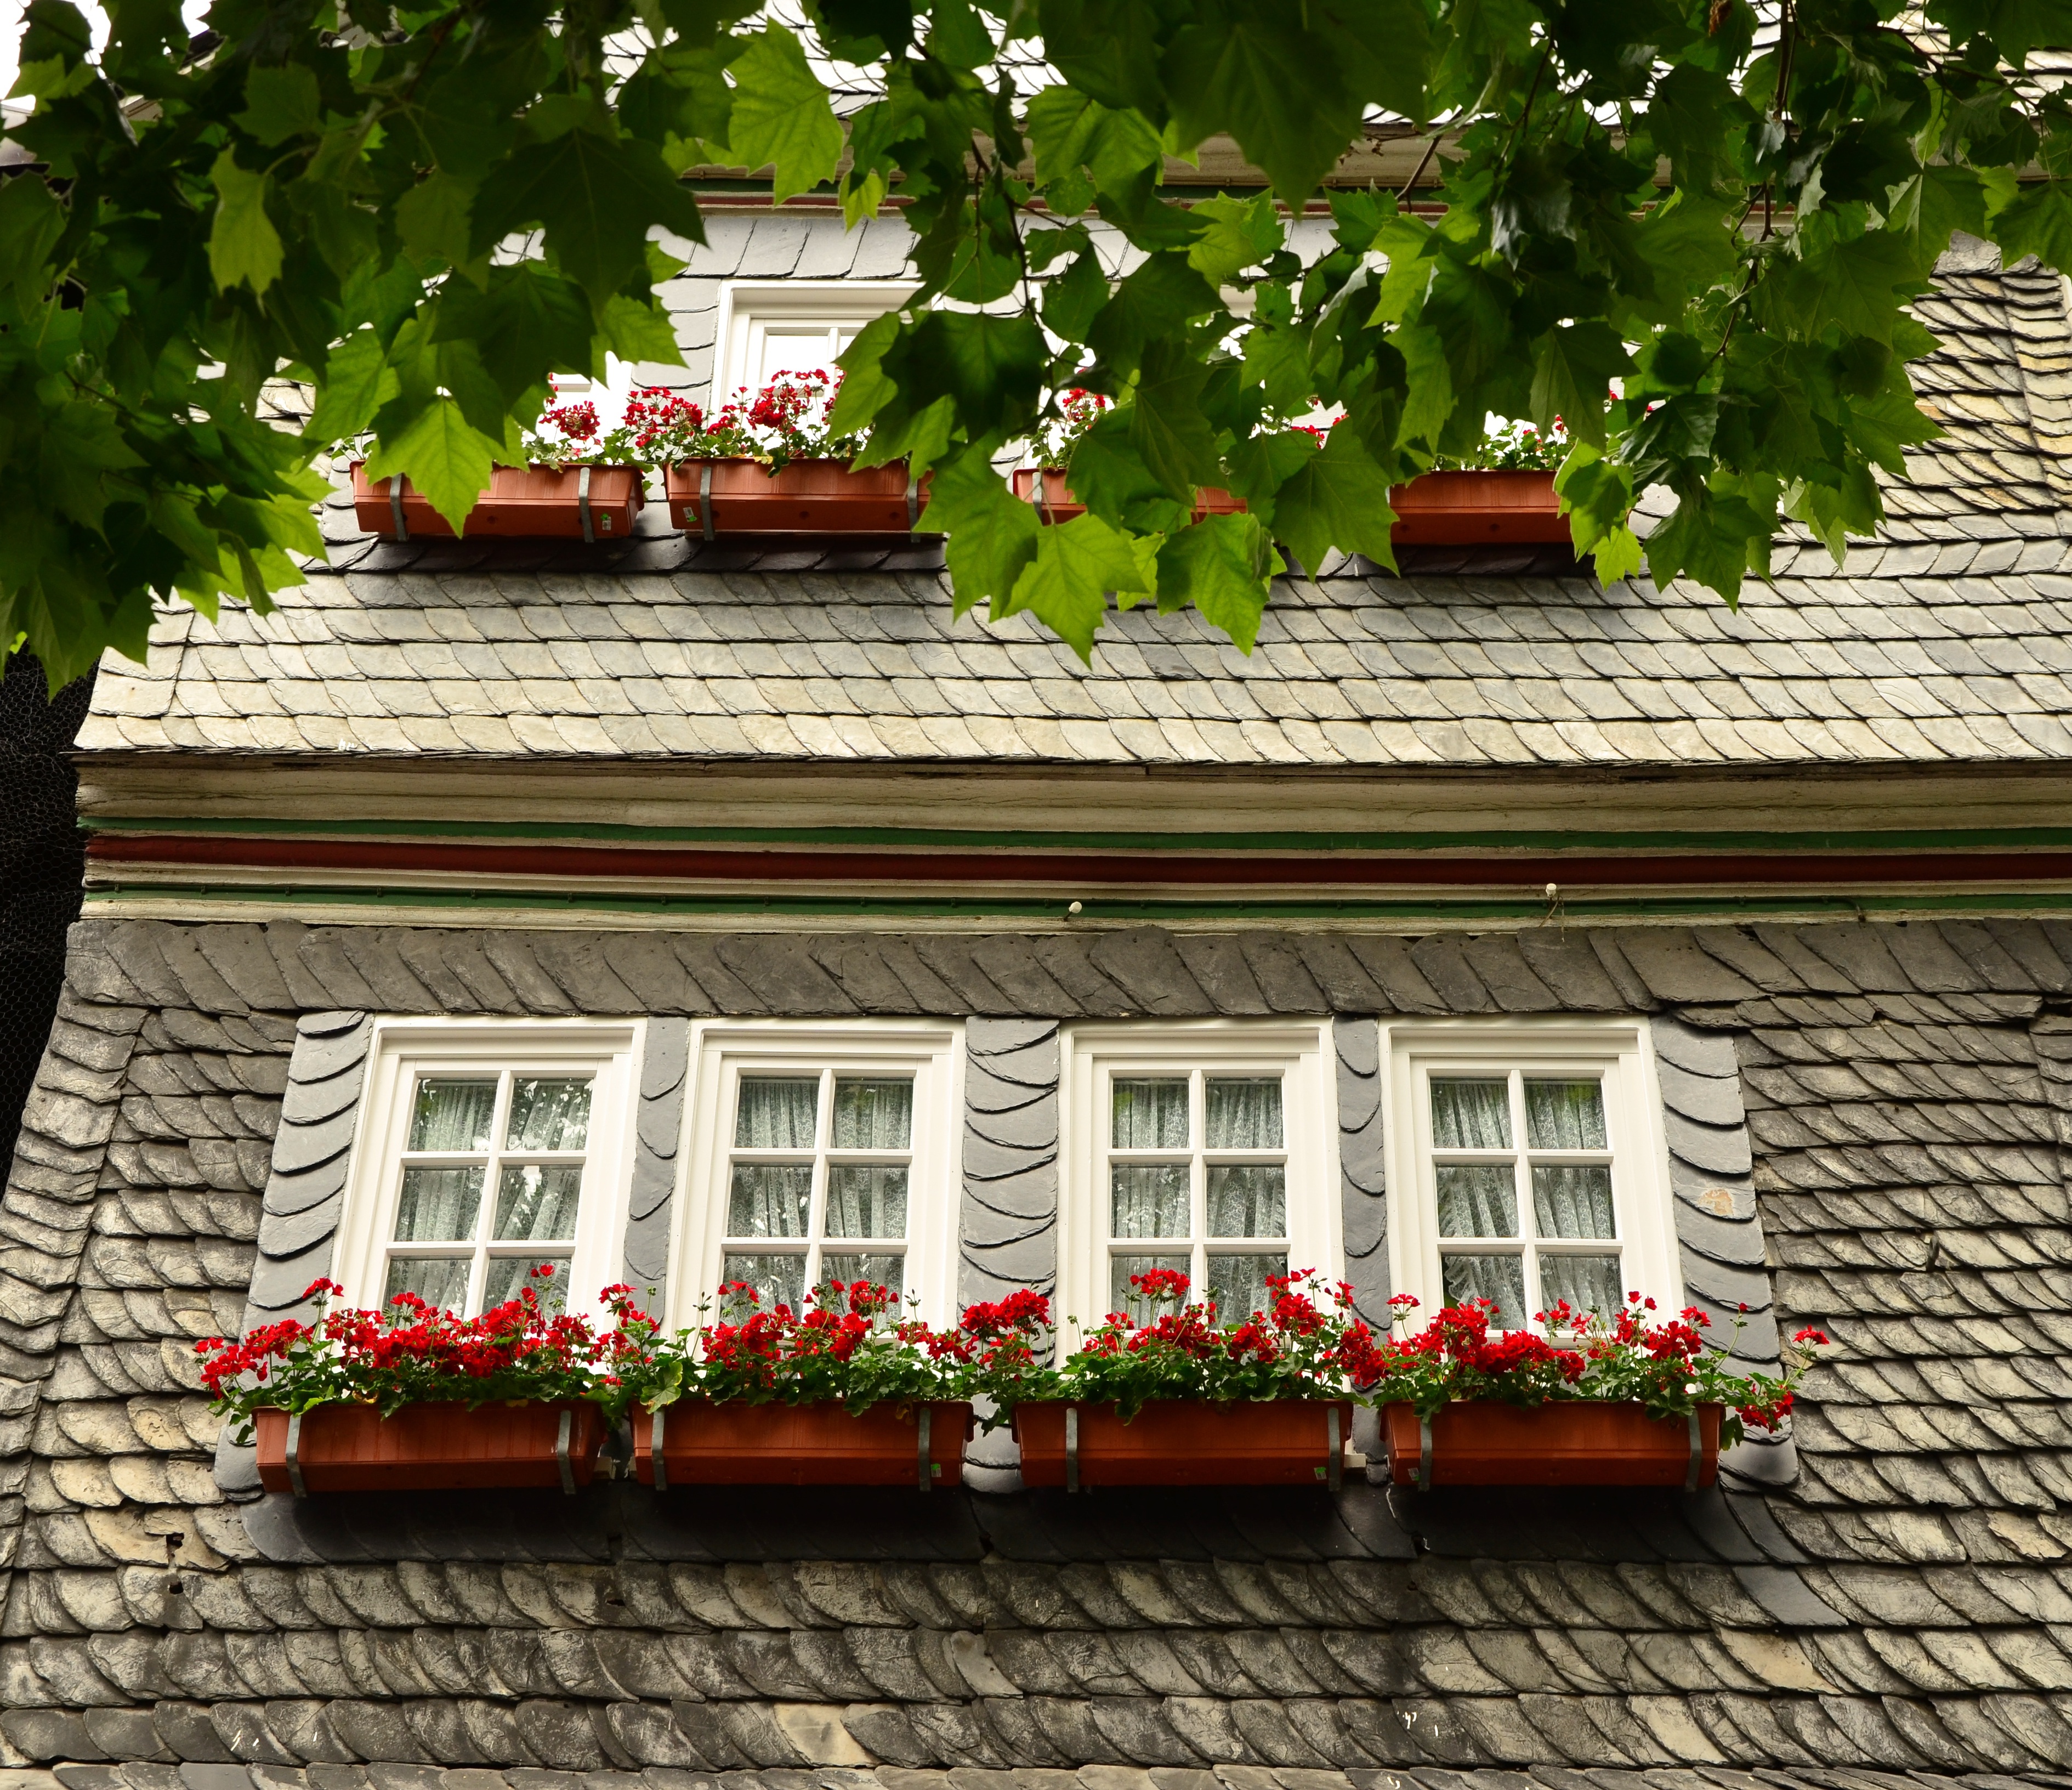
architecture, house, flower, window, roof, building, old, home, porch, balcony, cottage, facade, old town, geranium, courtyard, hauswand, housewife, flower boxes, slate facade, residential area, outdoor structure